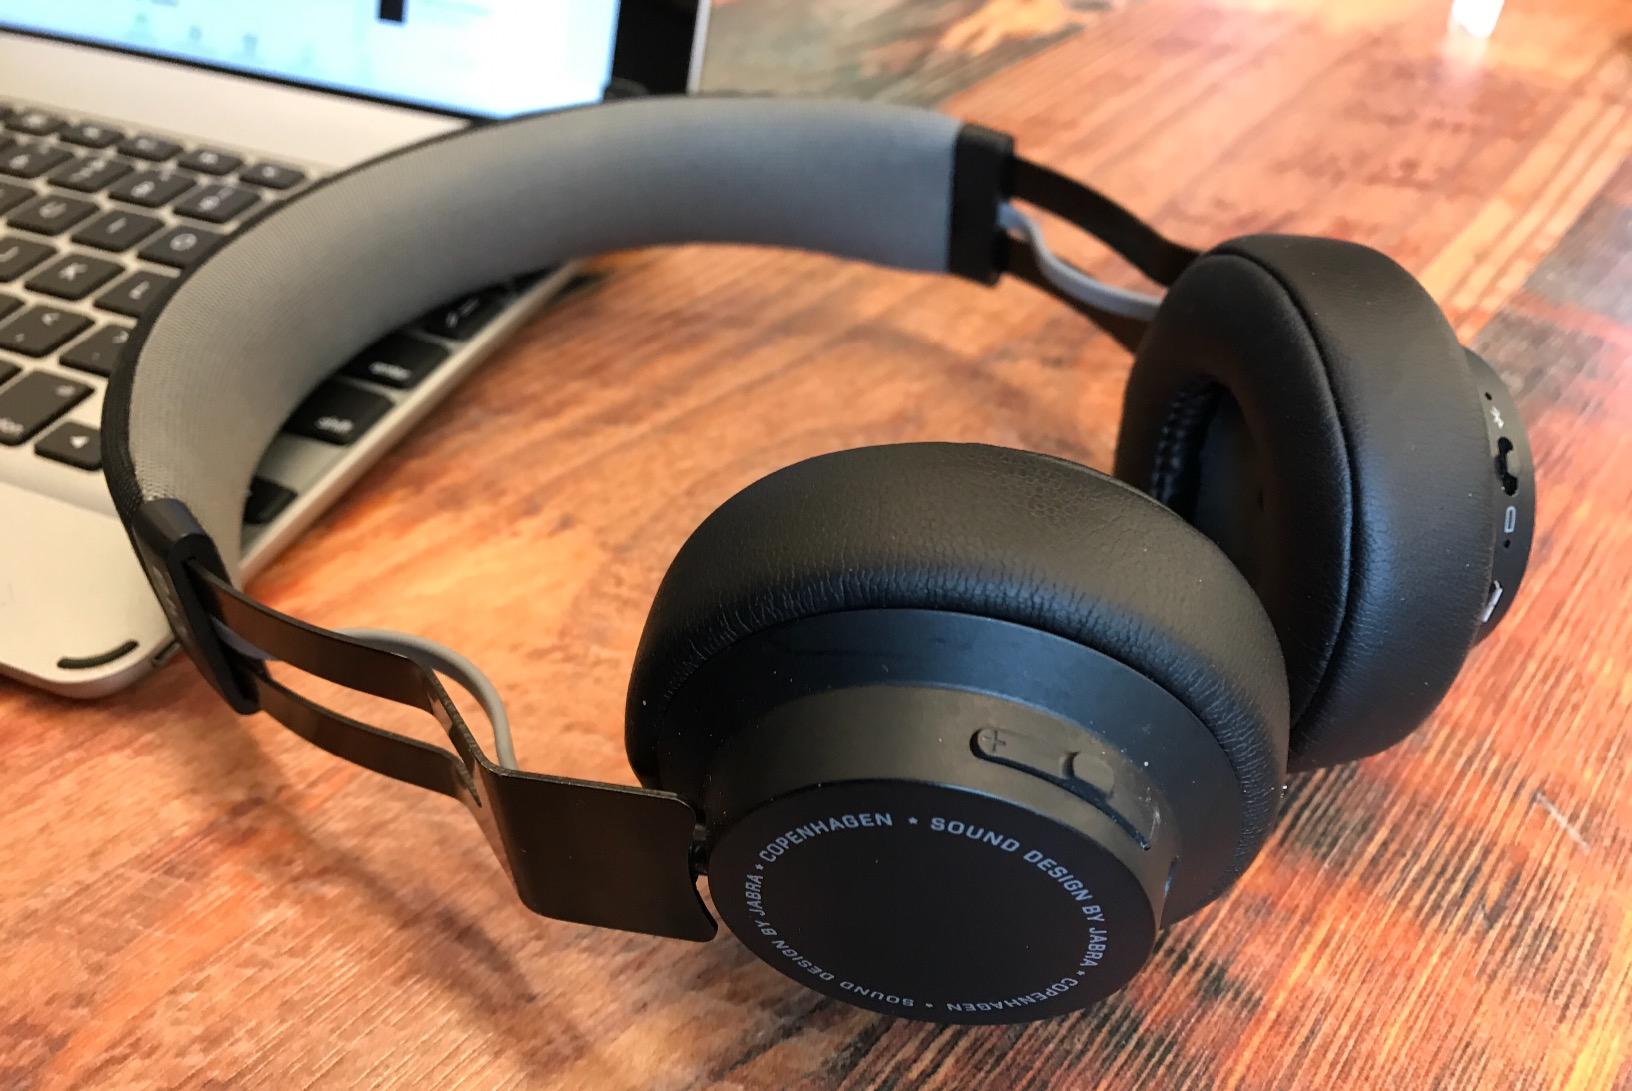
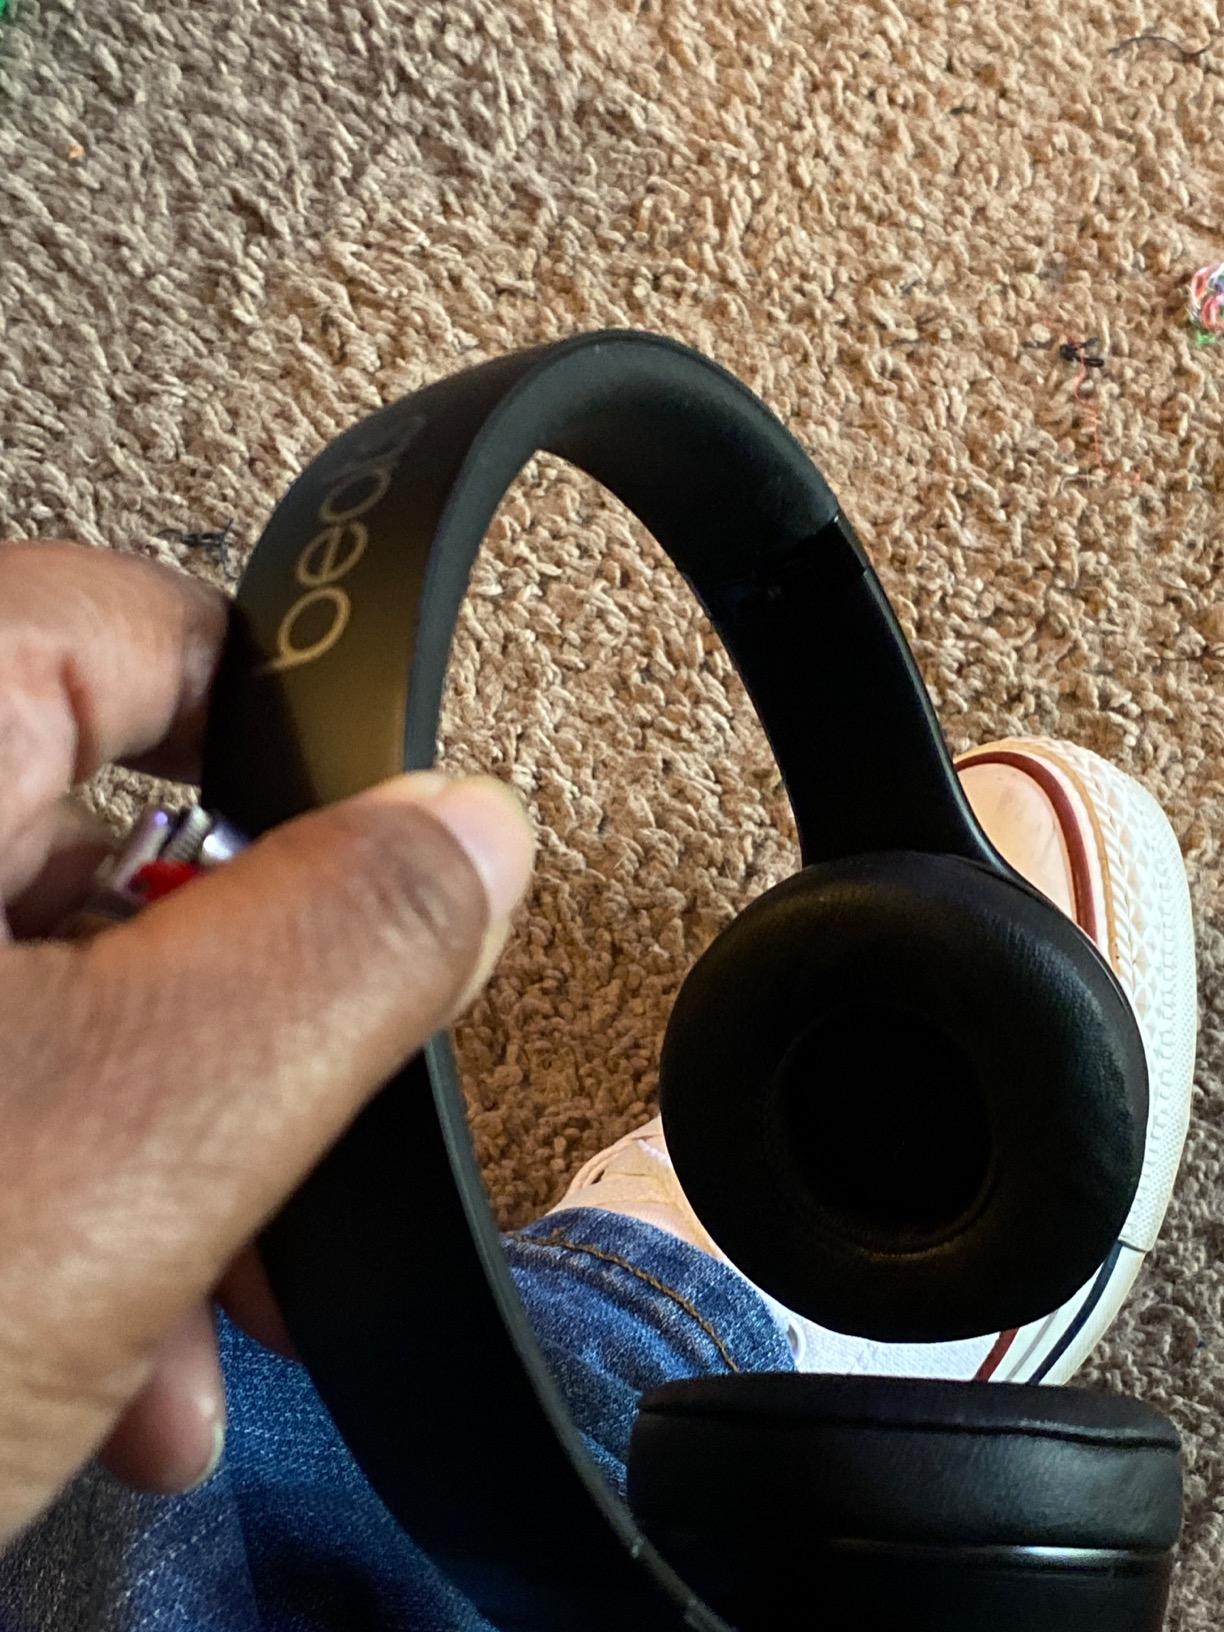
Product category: headphones
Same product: no